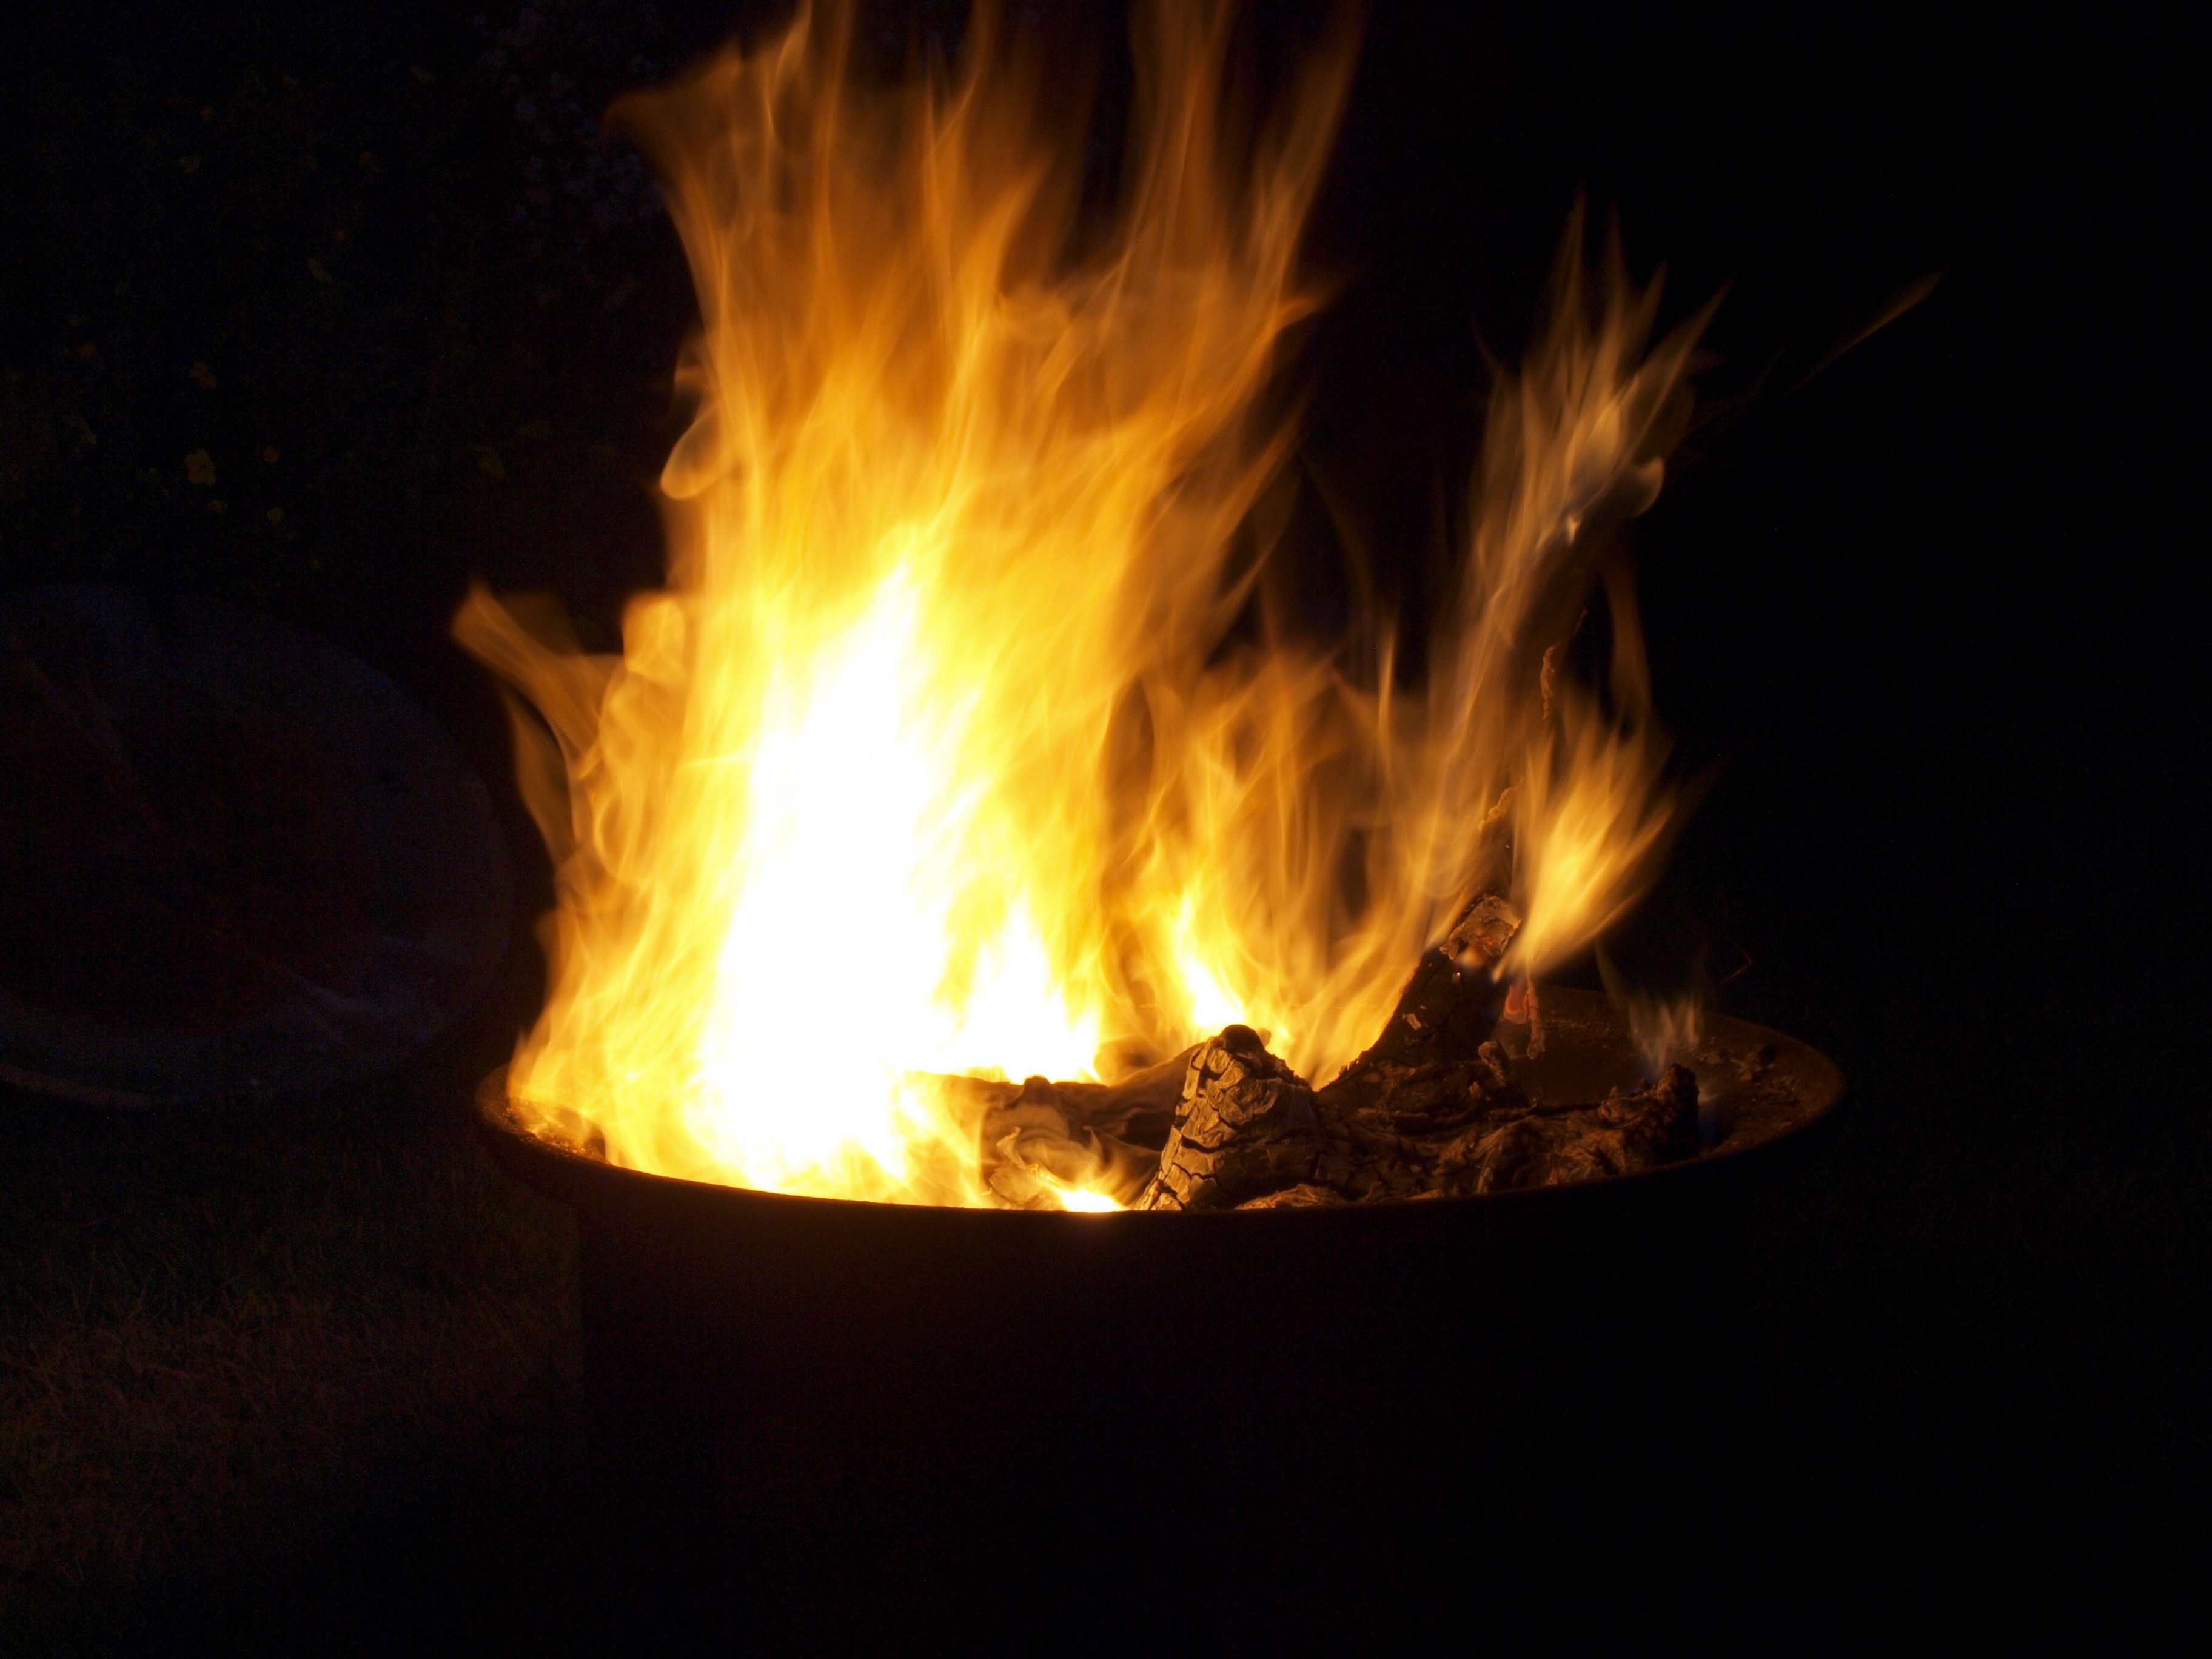
flame, fire, campfire, bonfire, fever, burns